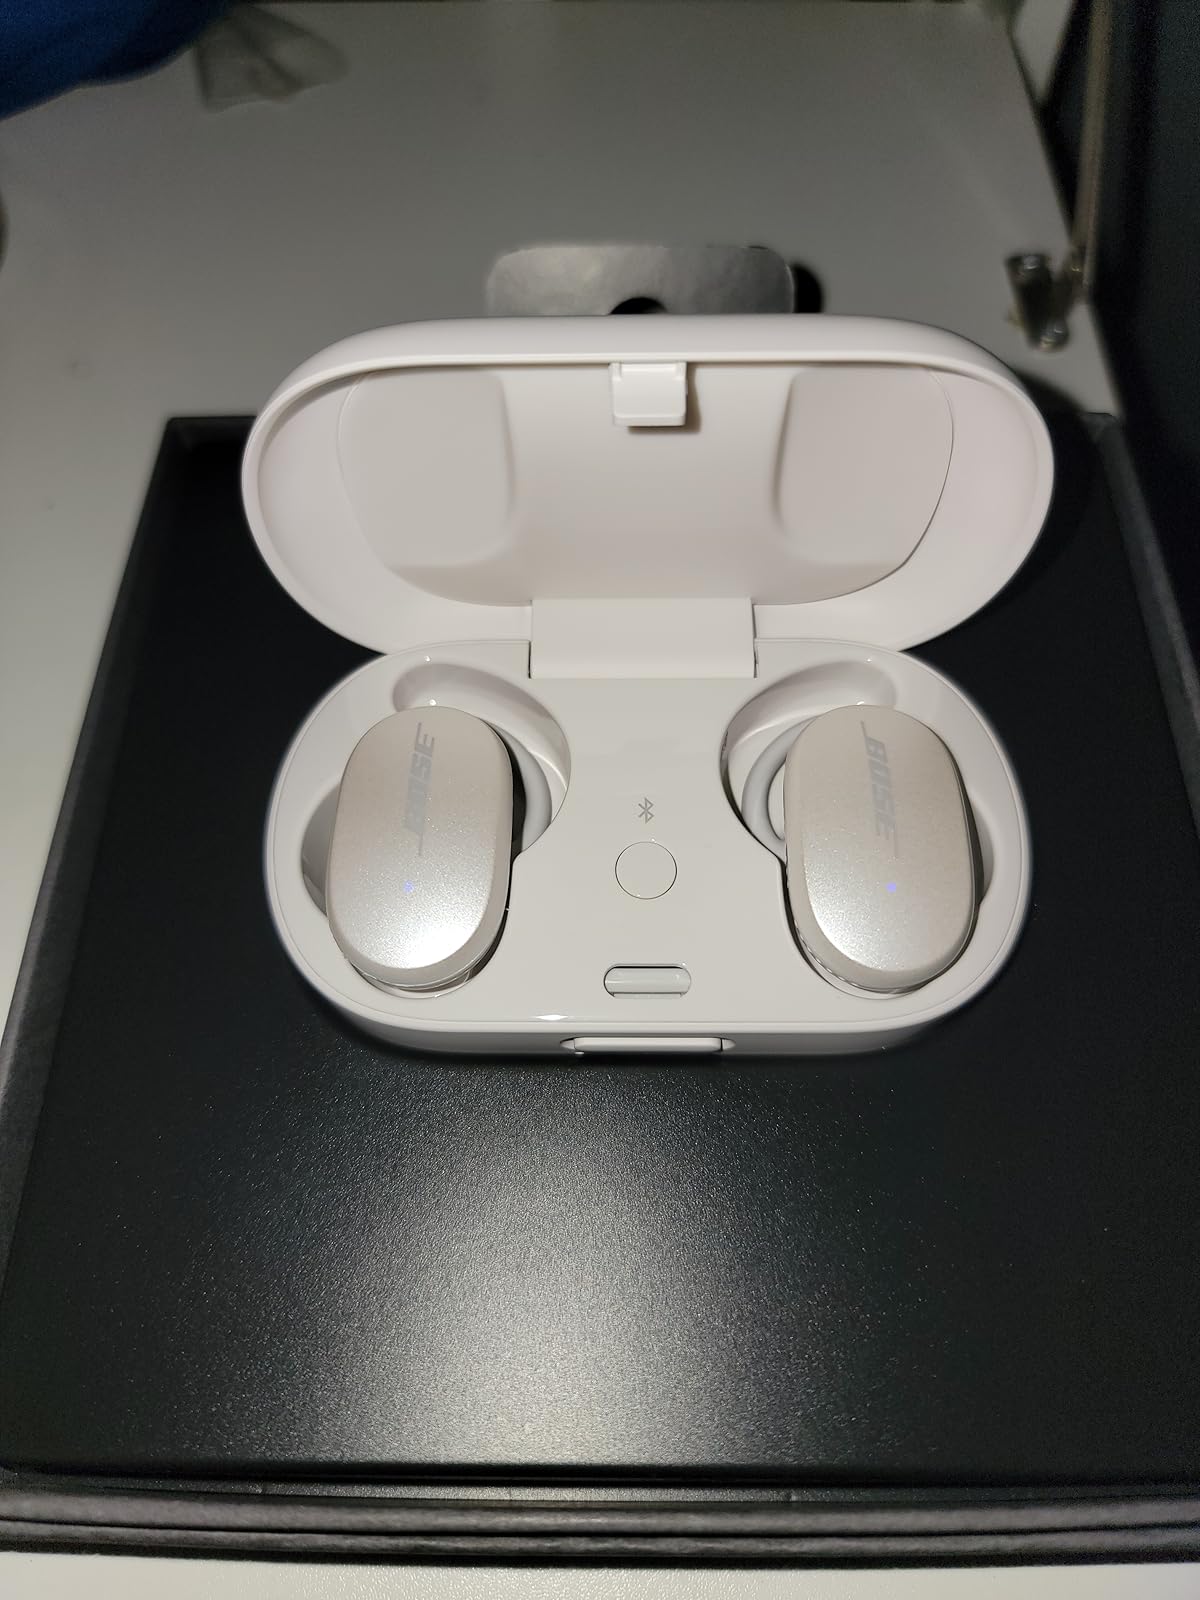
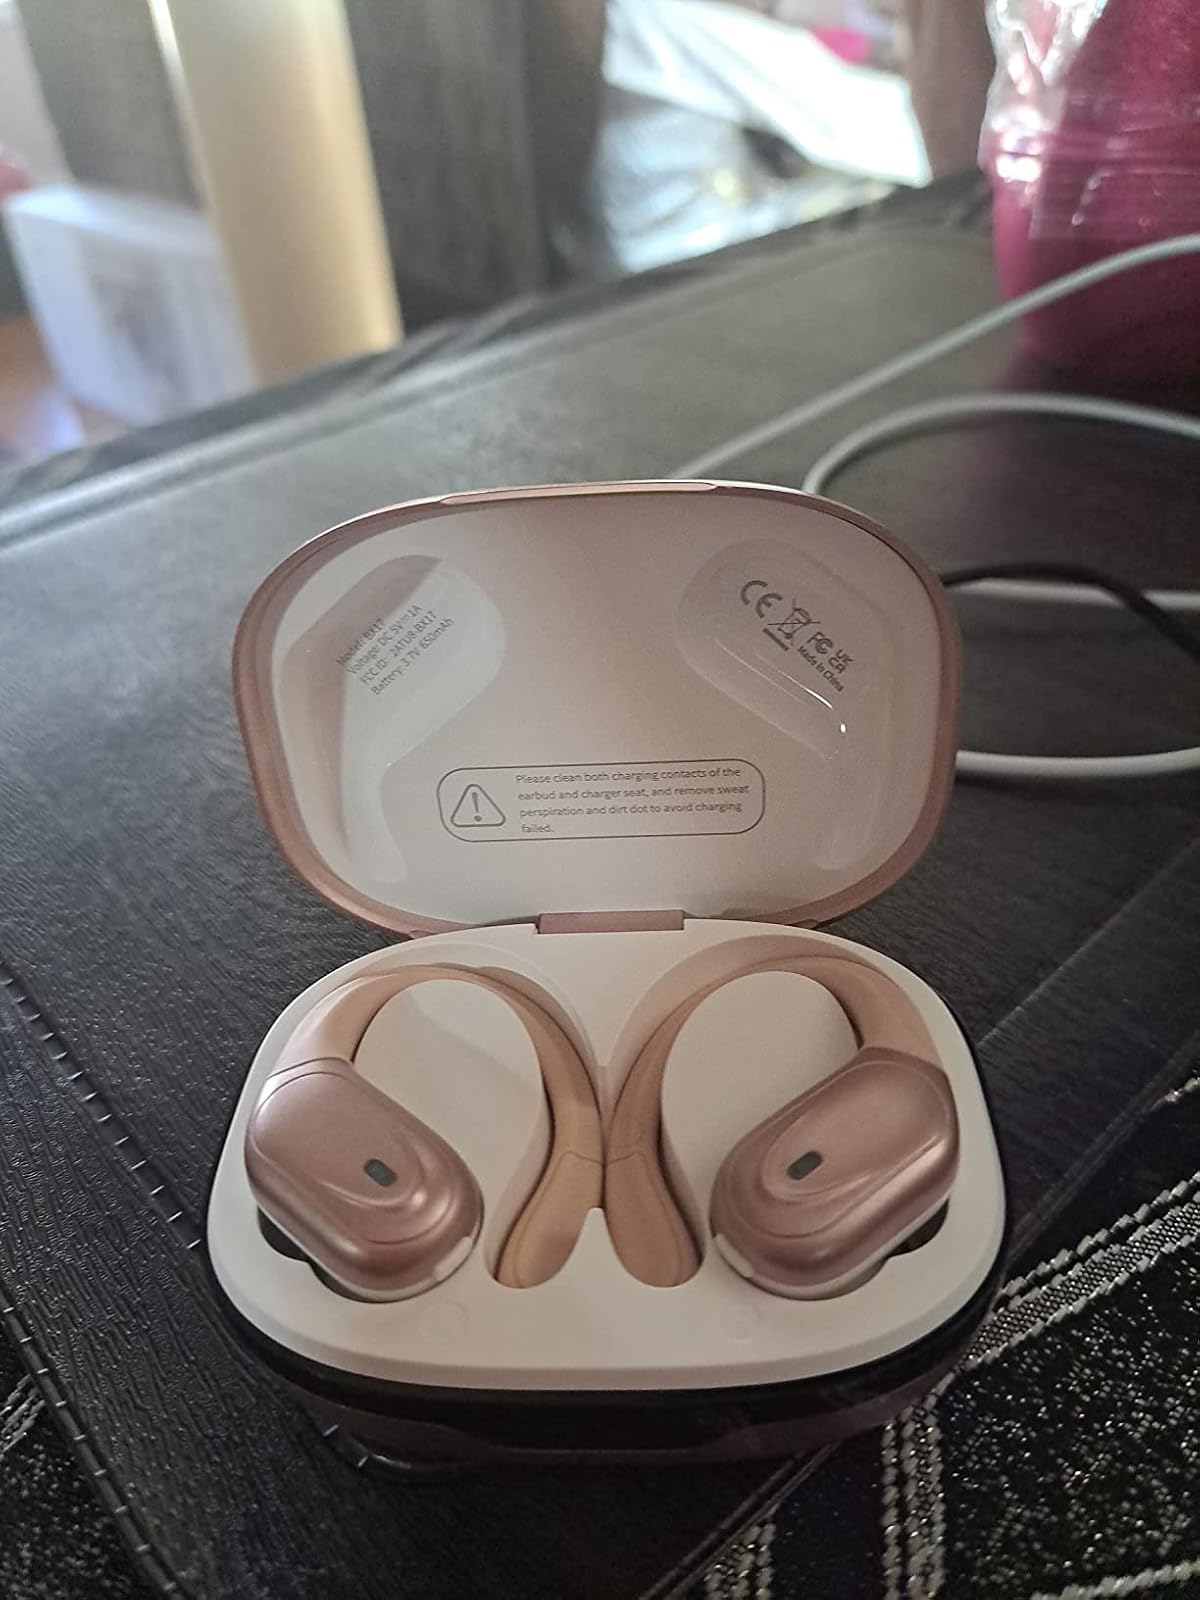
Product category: earbuds
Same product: no